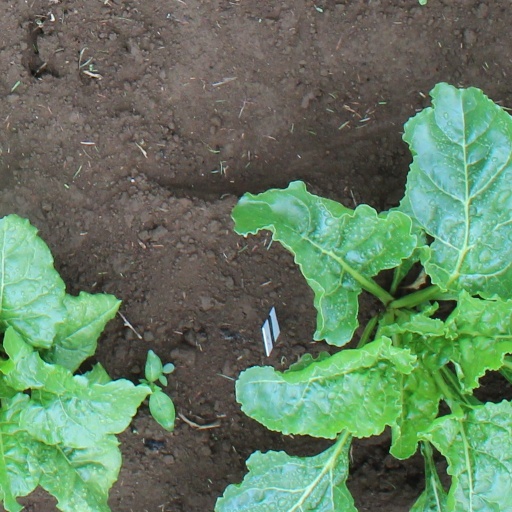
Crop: sugar beet